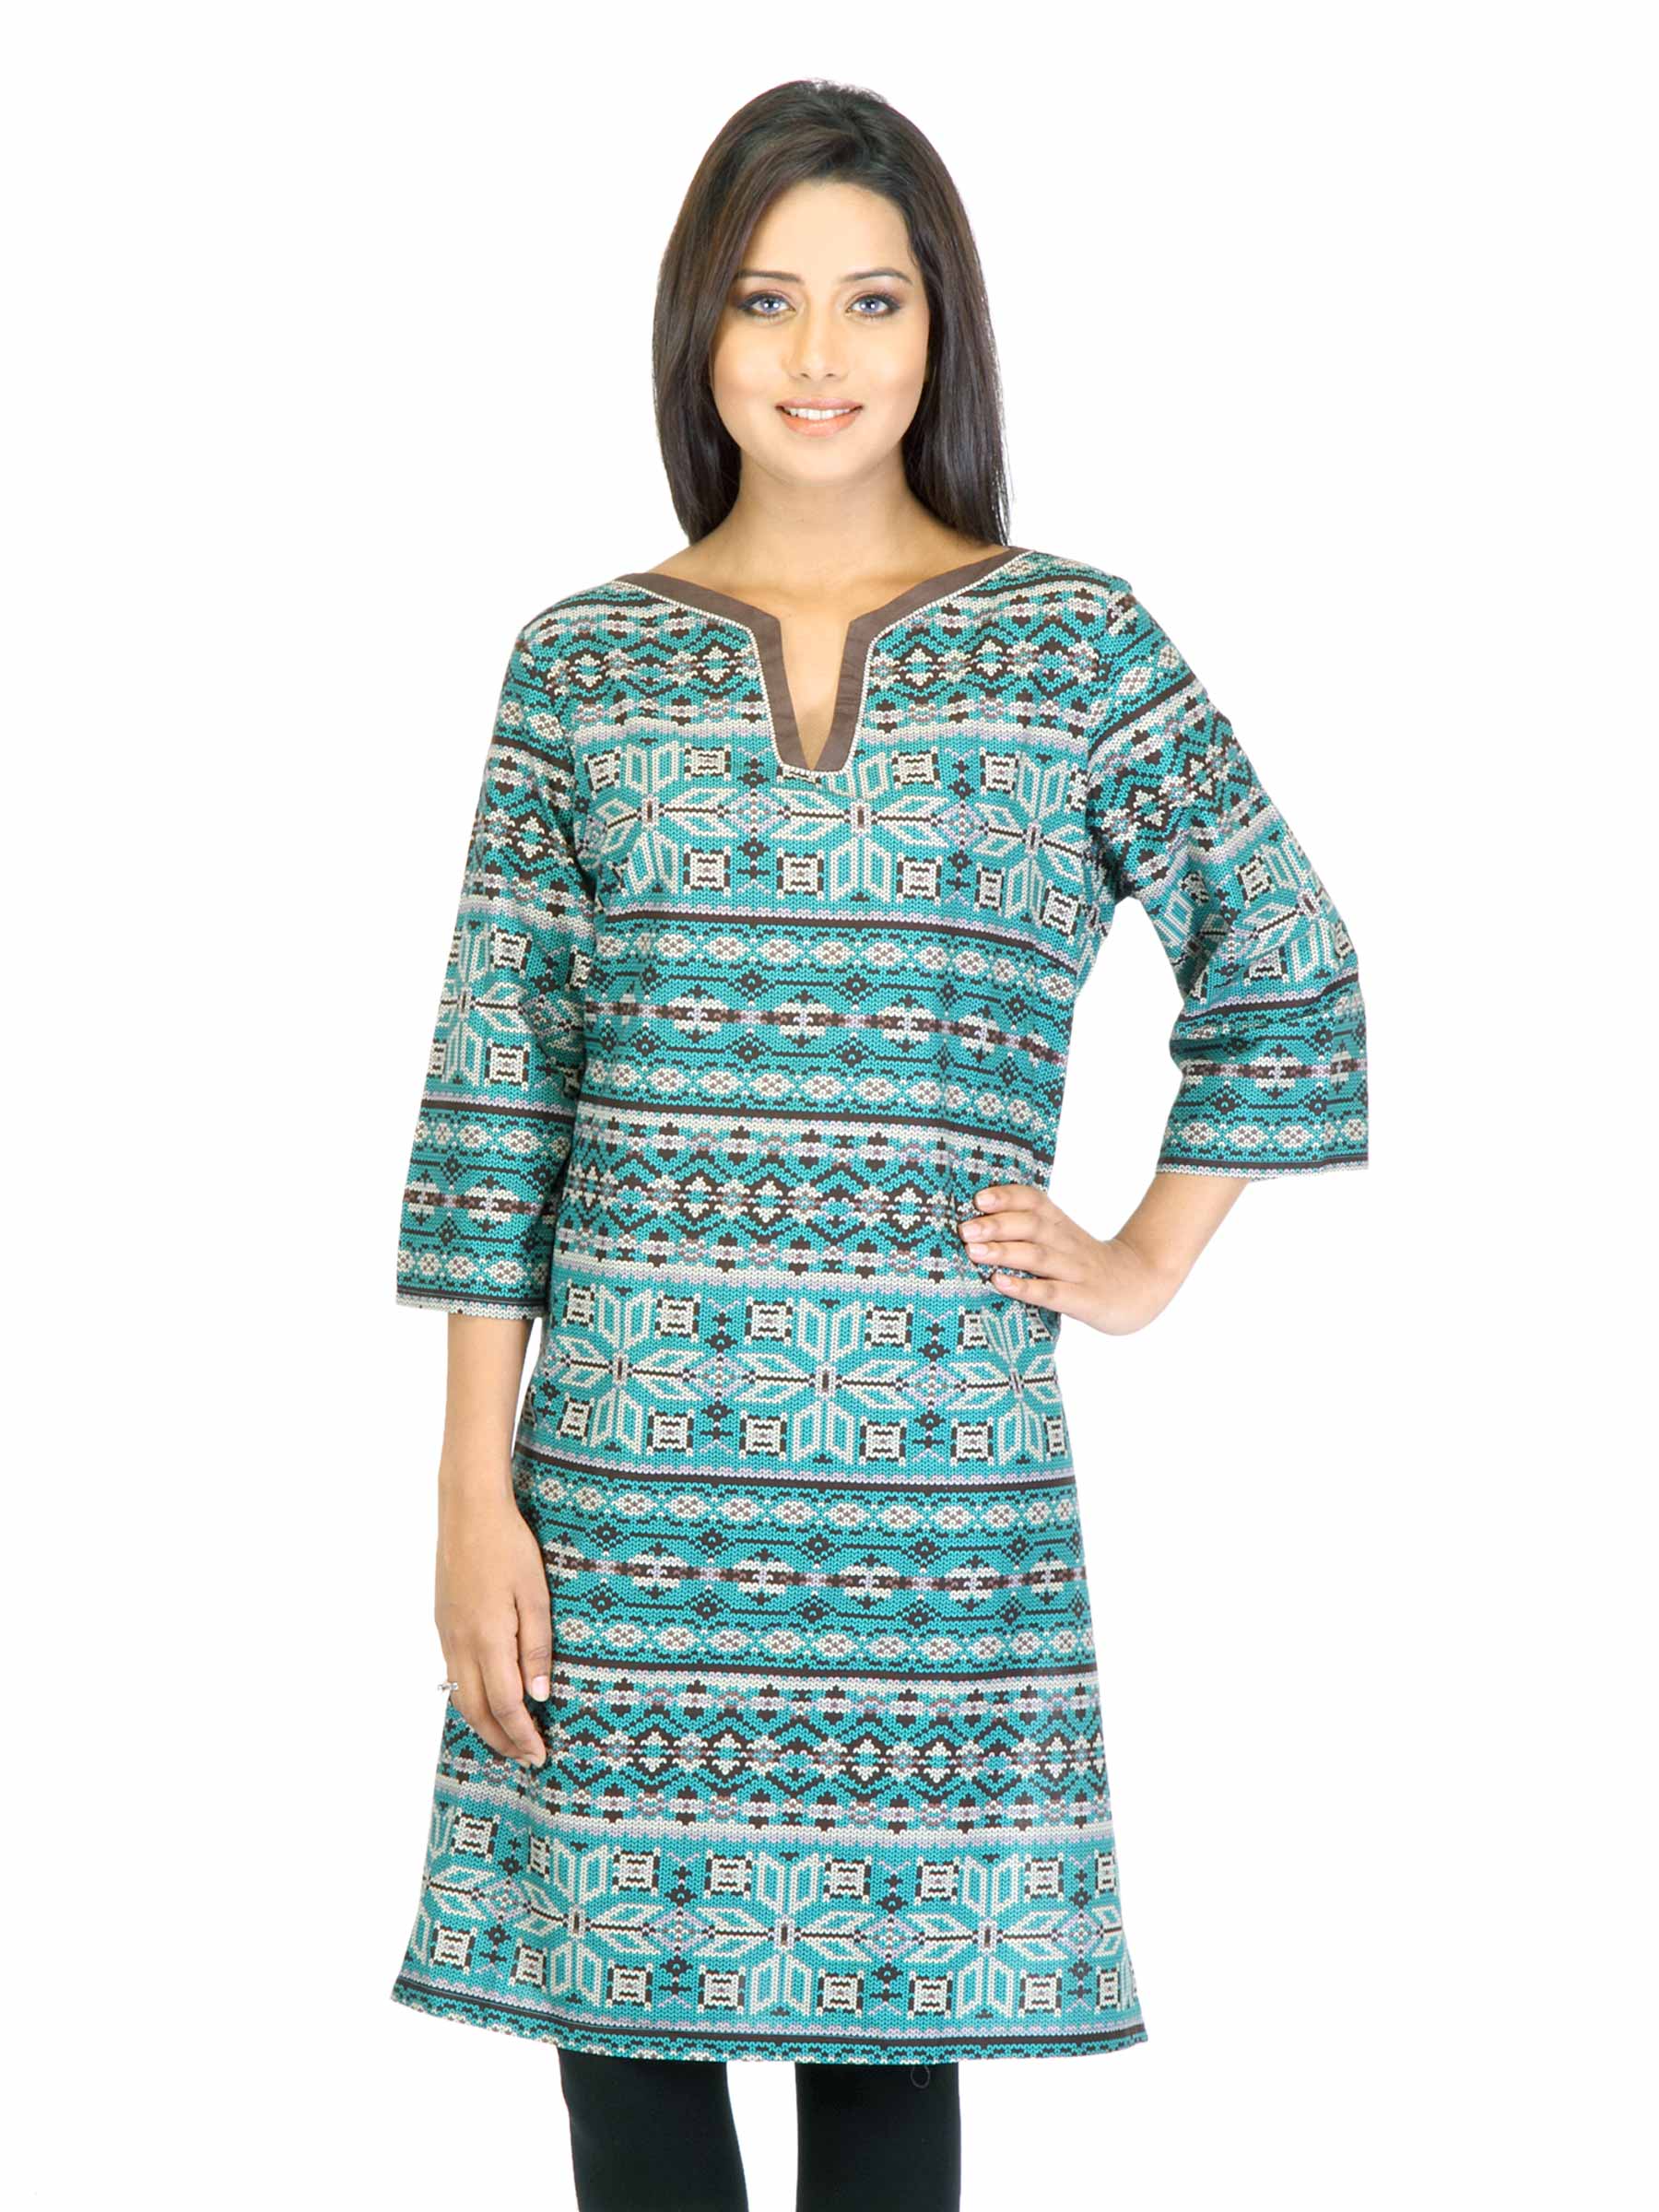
W Women Green Printed Kurta
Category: Apparel / Topwear / Kurtas
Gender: Women
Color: Green
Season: Fall 2011
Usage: Ethnic